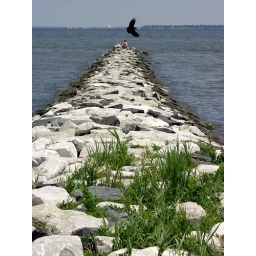
The Chesapeake Bay: Where man and bird fish in harmony.